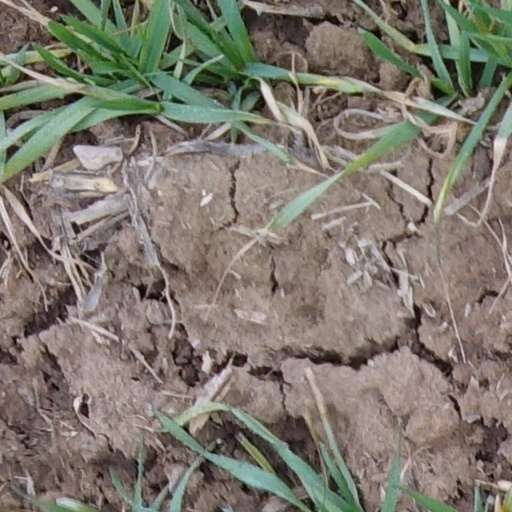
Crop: wheat